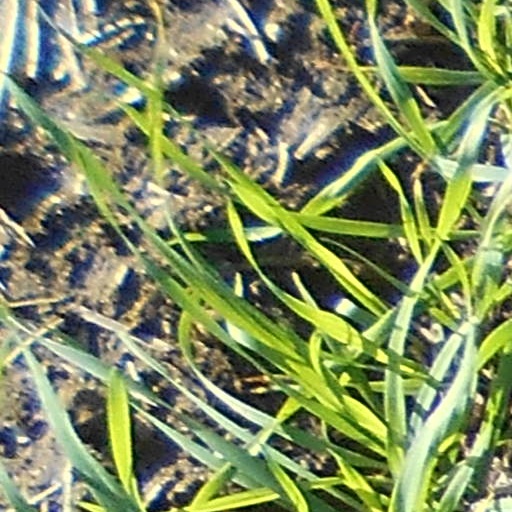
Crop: wheat